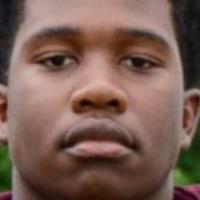
Age group: age 11-20